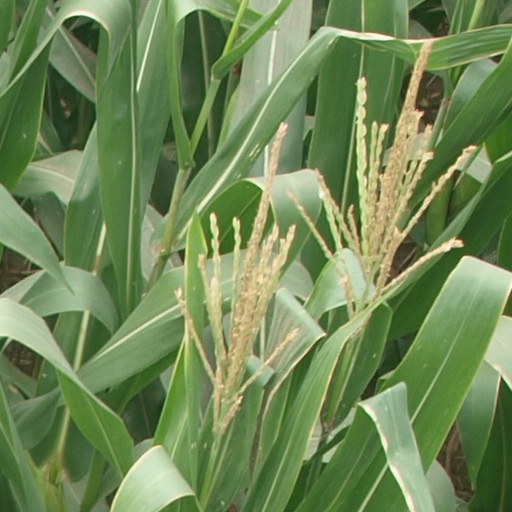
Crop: maize; corn